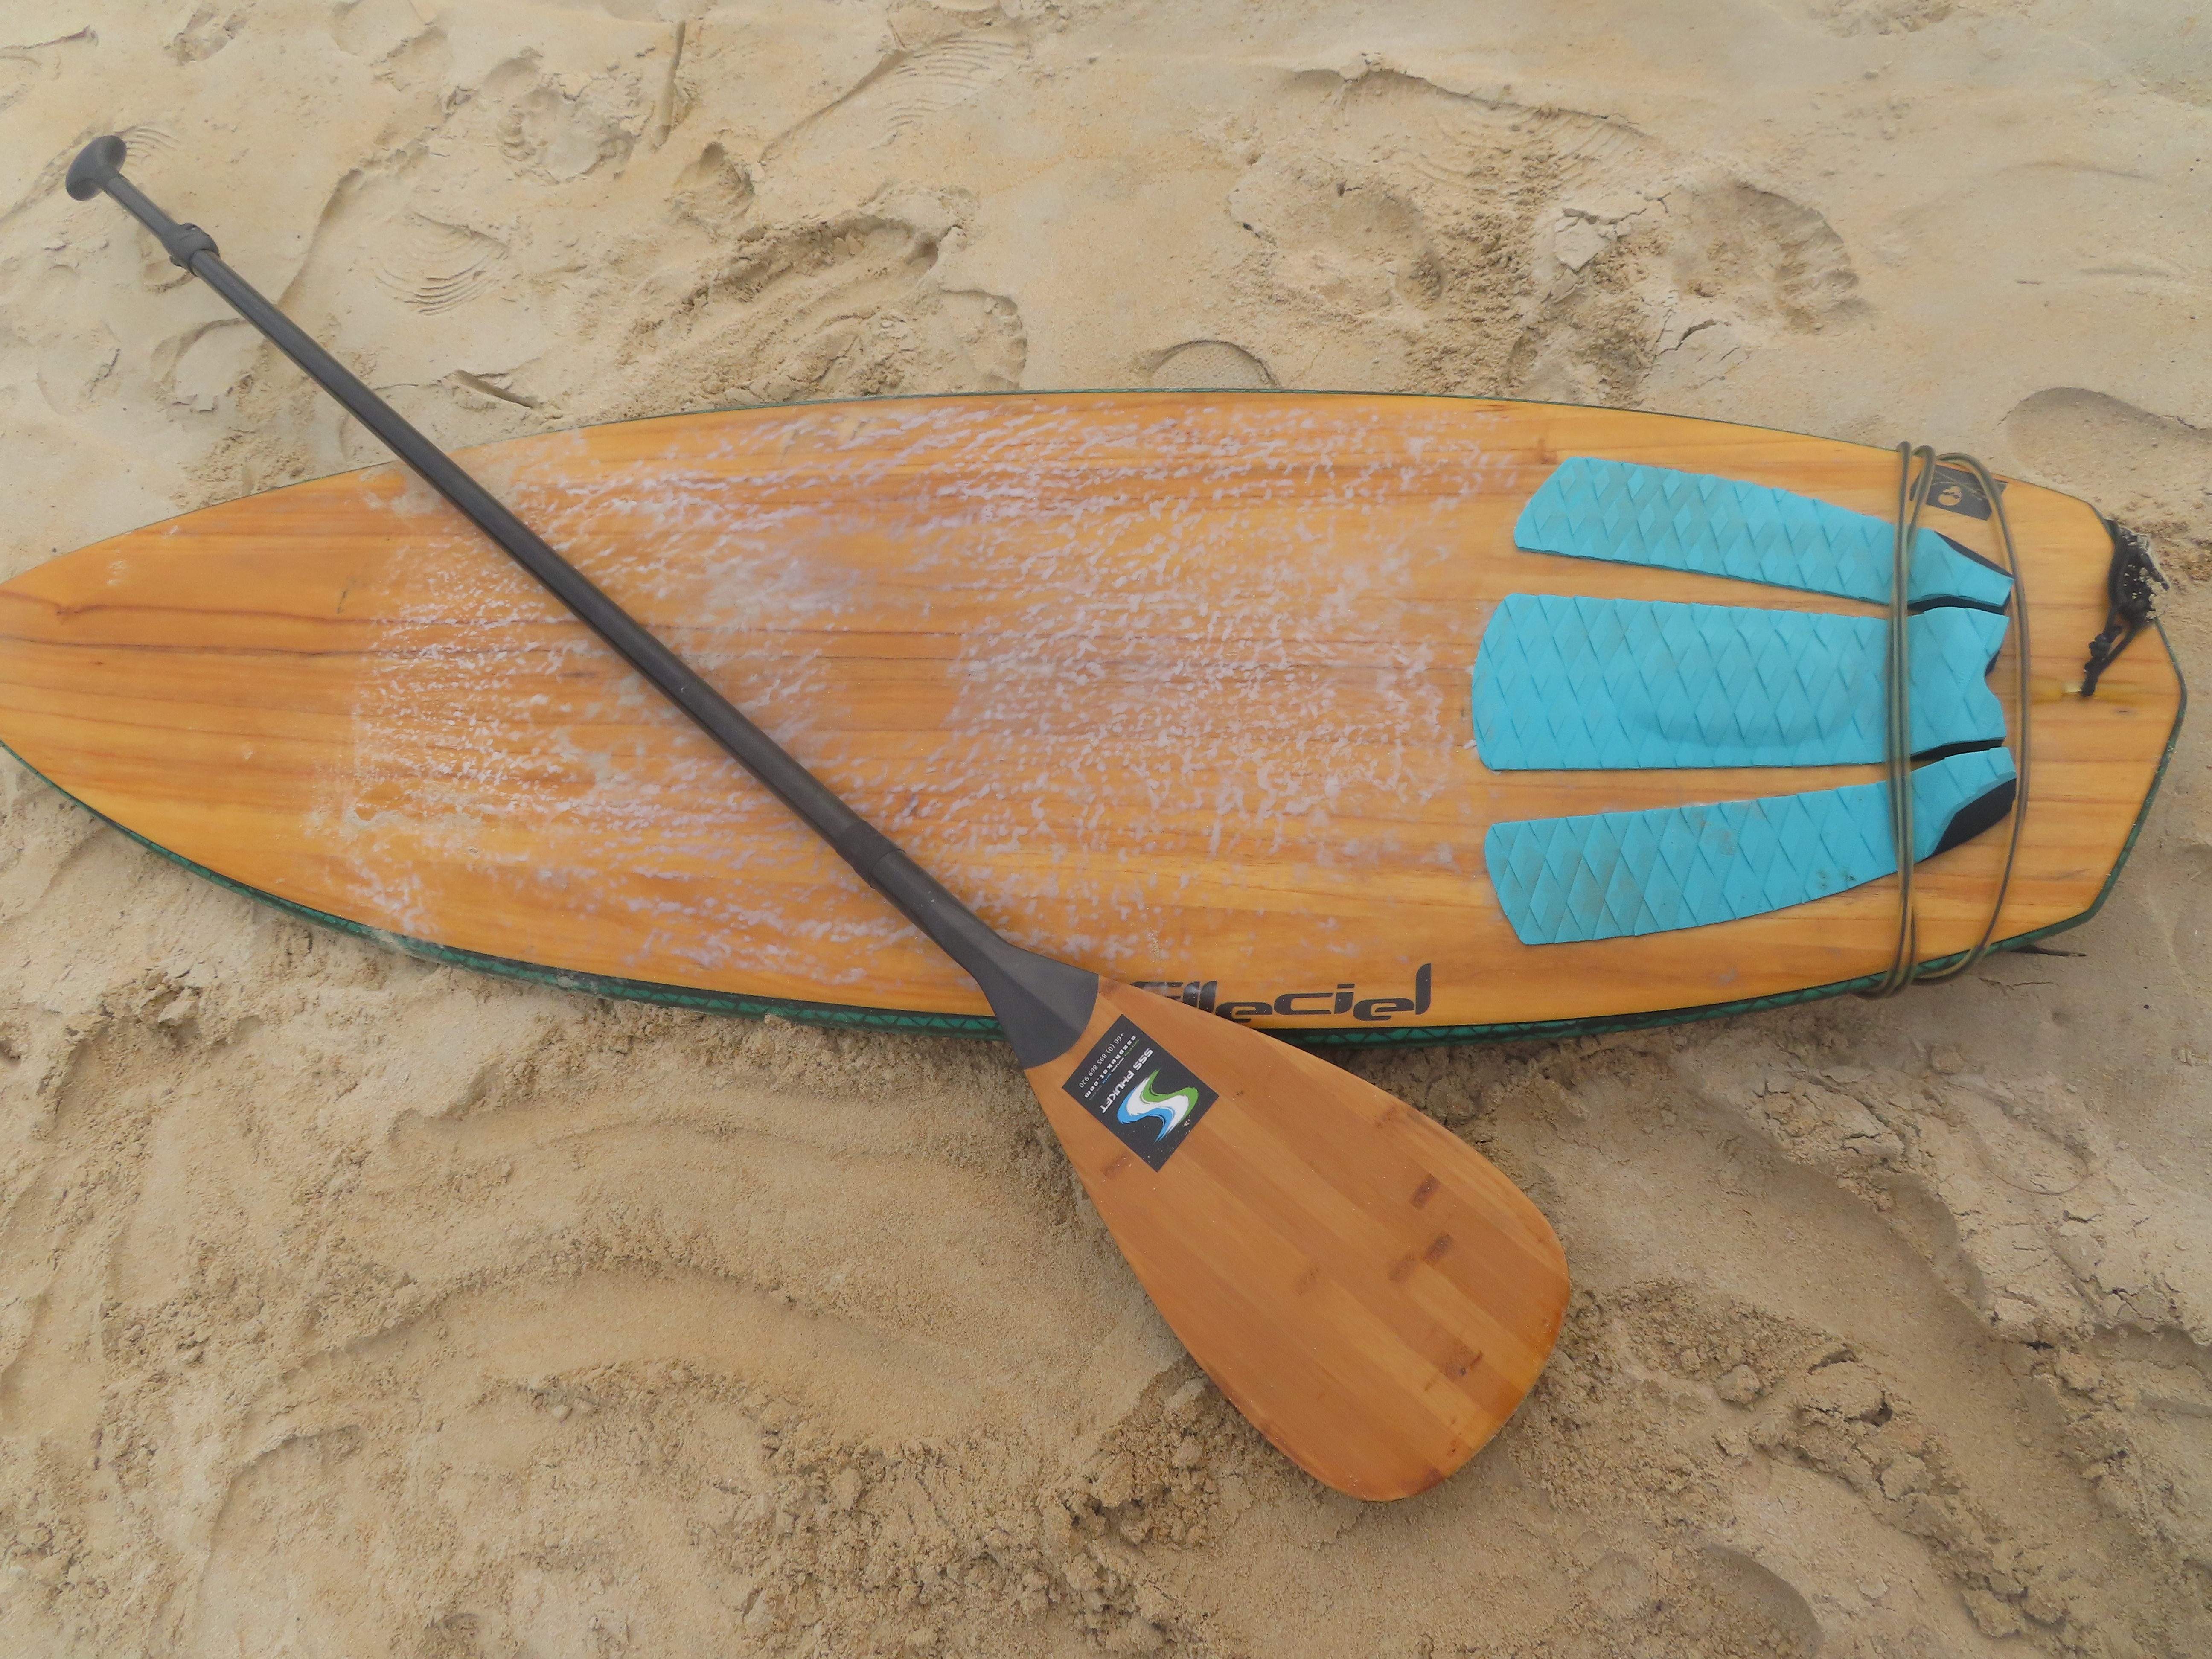
surfing, paddle, bamboo, beach, boats and boating equipment and supplies, oar, wood